Cyprus in the Eurovision Song Contest 2012

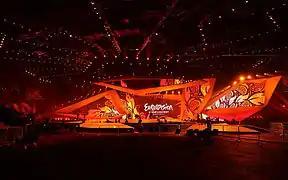
The Eurovision Song Contest 2012 took place at the Baku Crystal Hall in Baku, Azerbaijan

According to Eurovision rules, all nations with the exceptions of the host country and the "Big Five" (France, Germany, Italy, Spain and the United Kingdom) are required to qualify from one of two semi-finals to compete for the final; the top ten countries from each semi-final progress to the final. The European Broadcasting Union (EBU) split up the competing countries into six different pots based on voting patterns from previous contests, with countries with favourable voting histories put into the same pot. On 25 January 2012, a special allocation draw was held which placed each country into one of the two semi-finals, as well as which half of the show they would perform in. Cyprus was placed into the first semi-final, to be held on 22 May 2012, and was scheduled to perform in the second half of the show. The running order for the semi-finals was decided through another draw on 20 March 2012 and Cyprus was set to perform in position 12, following the entry from and before the entry from .